Cambridge Scientific Instrument Company

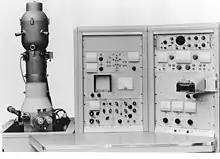
Stereoscan MK1, the first commercial scanning electron microscope, was produced by the Cambridge Scientific Instrument Company in 1965.

Cambridge Scientific Instrument Company was a company founded in the late 1870s by Robert Fulcher. The original use of the company was to service instruments for the Cambridge physiology department. In the beginning, the company was financially driven by a friend of Horace Darwin (1851–1928), Albert Dew-Smith (1848–1903). Eventually, Fulcher was fully replaced in the company by Darwin and Dew-Smith, in 1881, who would then become the sole co-owners. In light of the company being taken over, by Darwin and Dew-Smith, it grew in regard and size. By the time the company was about 15 years old, in 1891, Horace Darwin became the sole owner of the company.